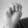
ASL letter: M